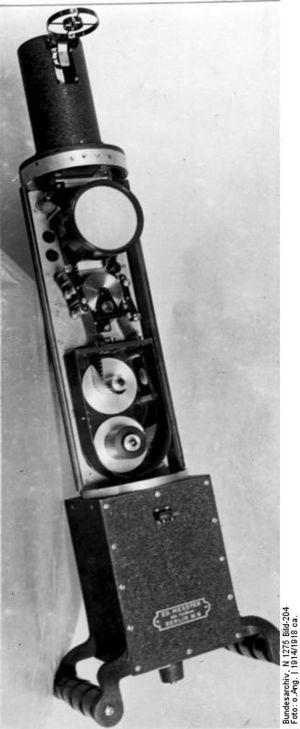
appareil photo utilisé durant la Première Guerre mondiale par l'armée allemande, destiné à filmer d'avion, conçu comme une mitrailleuse et dit «appareil-photo mitrailleuse»(MGK)
La photographie aérienne est un domaine vaste tant sur le plan de la variété des documents que des techniques employées.